Wembley Stadium

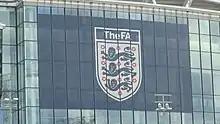
Logo of the governing body of English football, the FA, as displayed on the exterior of Wembley Stadium

The stadium roof has an area of , of which is movable. The primary reason for the sliding roof was to avoid shading the pitch, as grass demands direct sunlight to grow effectively. The sliding roof design minimises the shadow by having the roof pulled back on the east, west and south. Angus Campbell, the chief architect, also said that an aim was for the pitch to be in sunlight during matches played between 3 pm and 5 pm from the beginning of May to the end of June, when the FA and World Cups would be played. However, it was mentioned during live commentary of the mid-May 2007 FA Cup Final that the pitch was in partial shade at the start at 3 pm and also during the match.